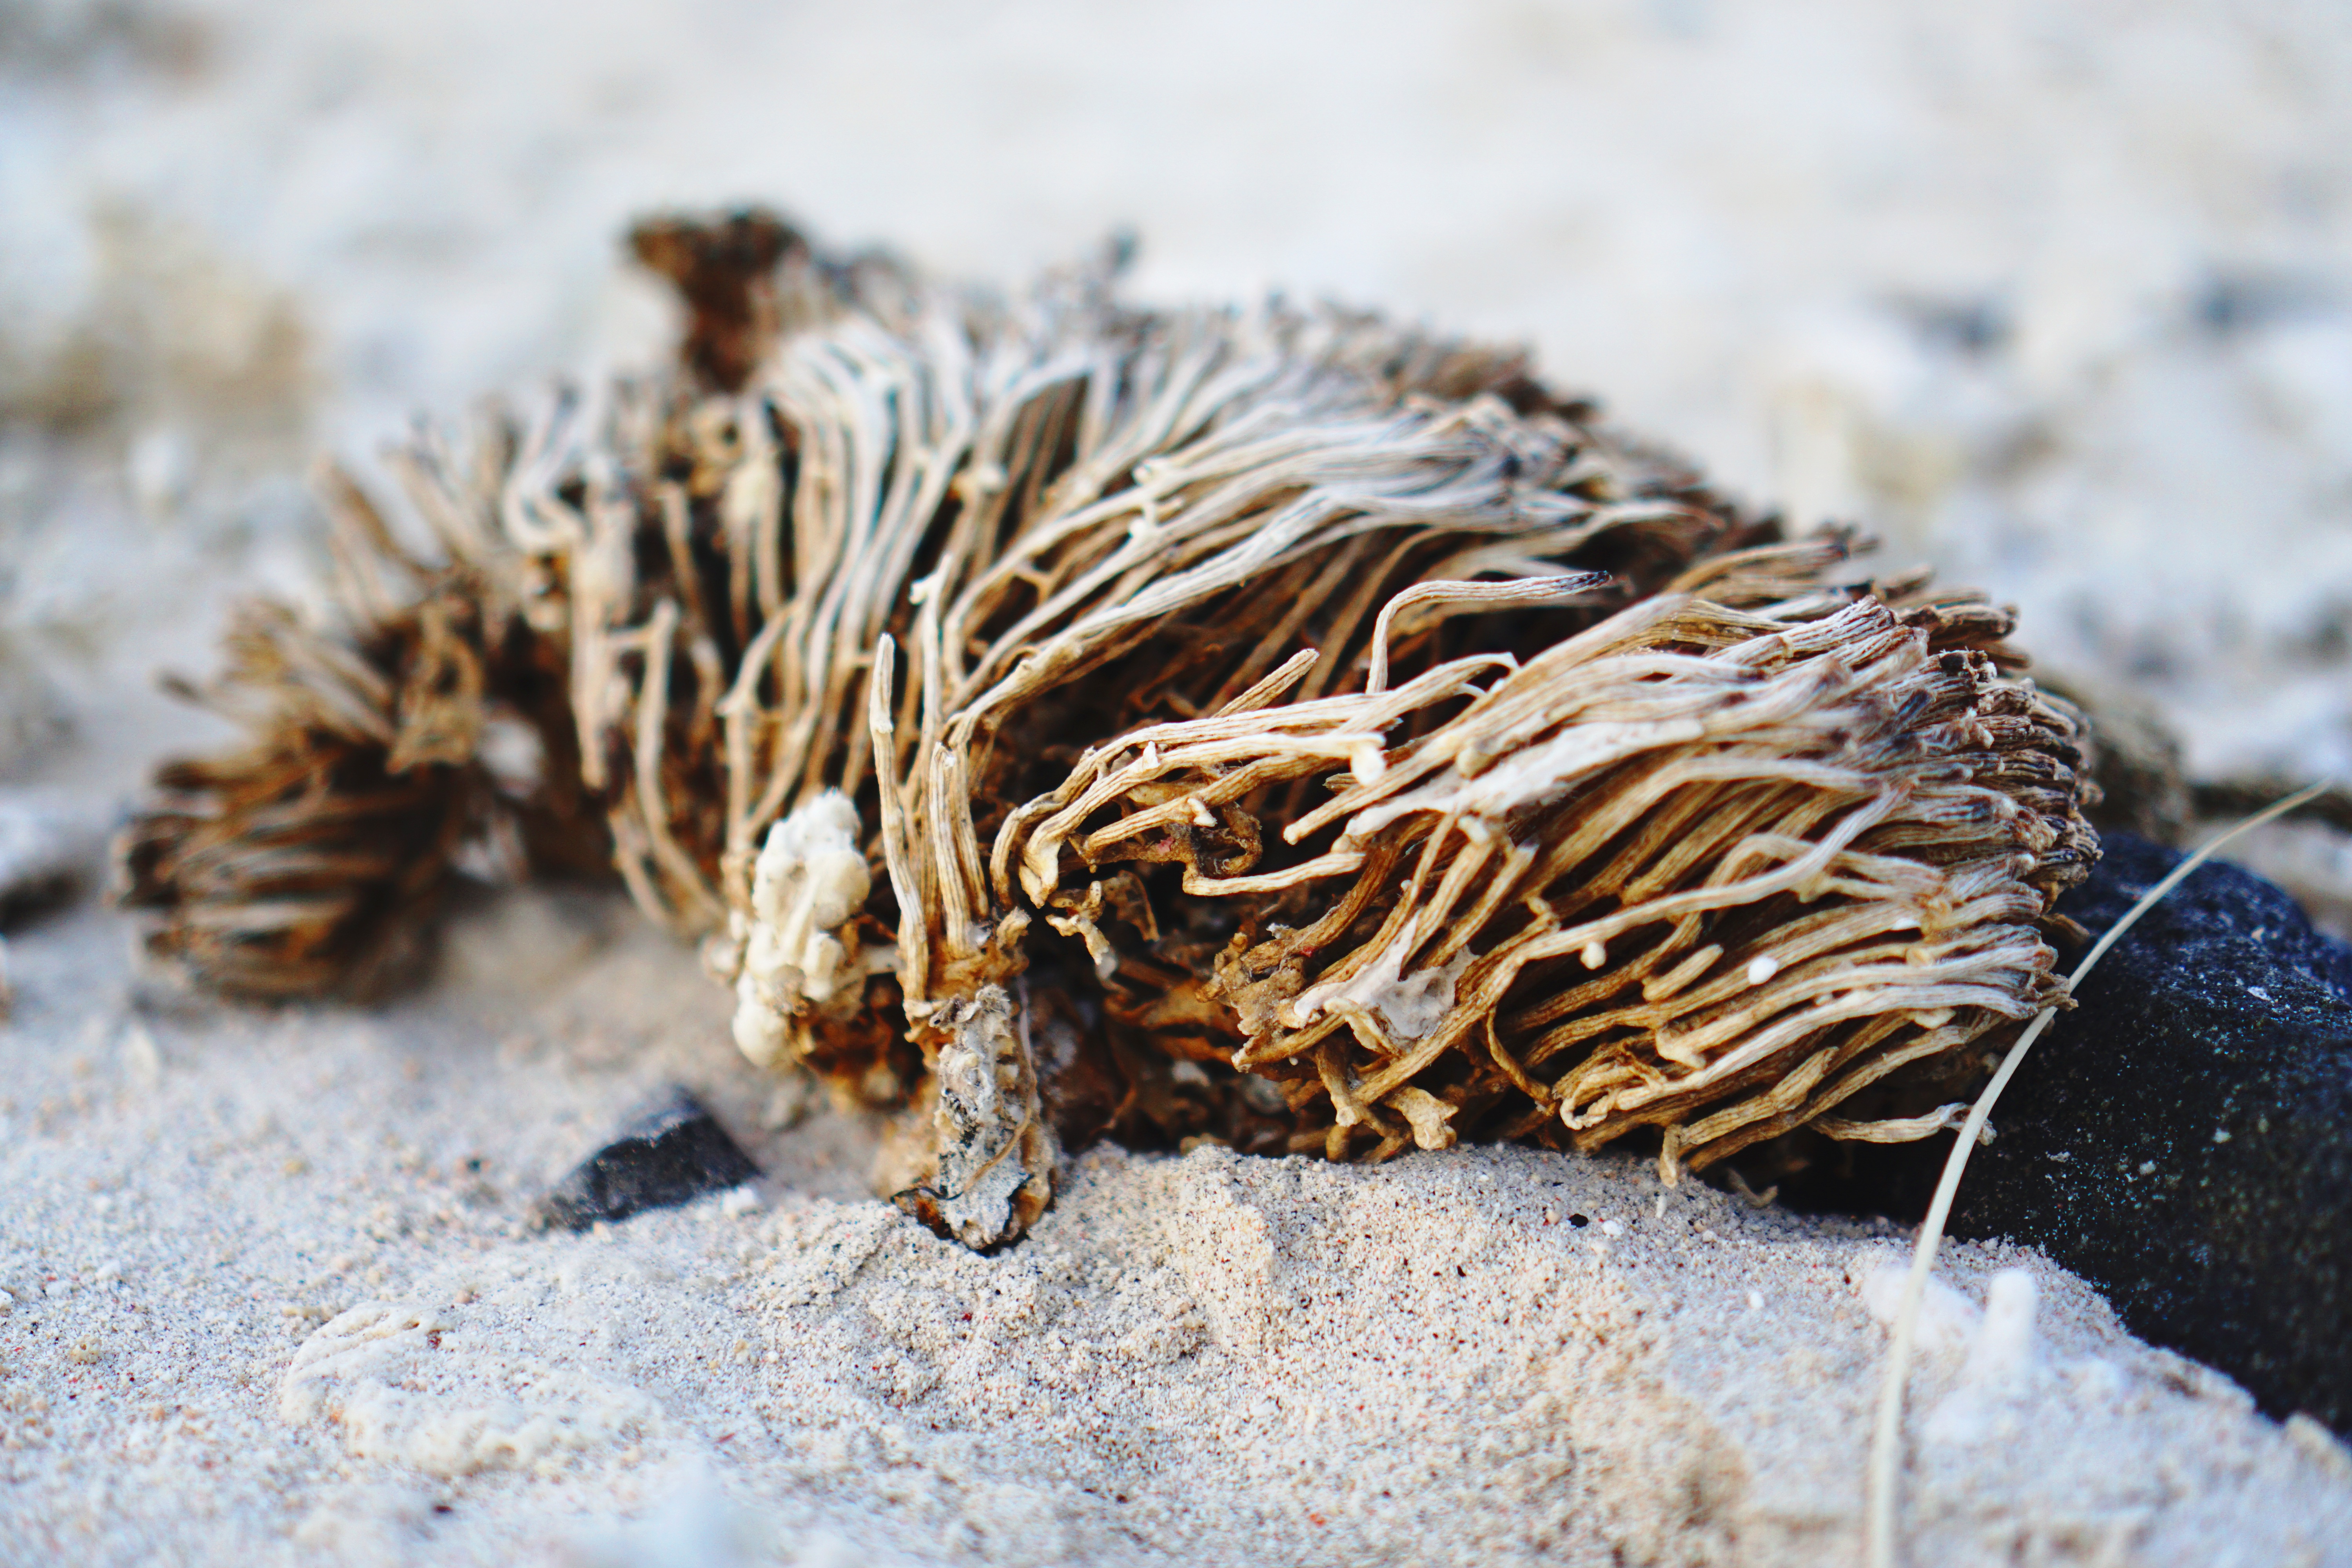
tree, branch, plant, leaf, close up, coconut, macro photography, grass family